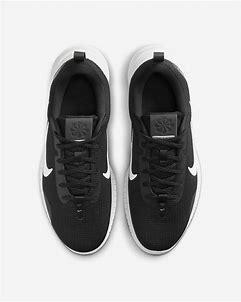
Brand: Nike
Model: Flex Experience Run 12